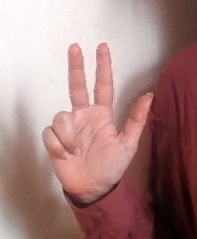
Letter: al